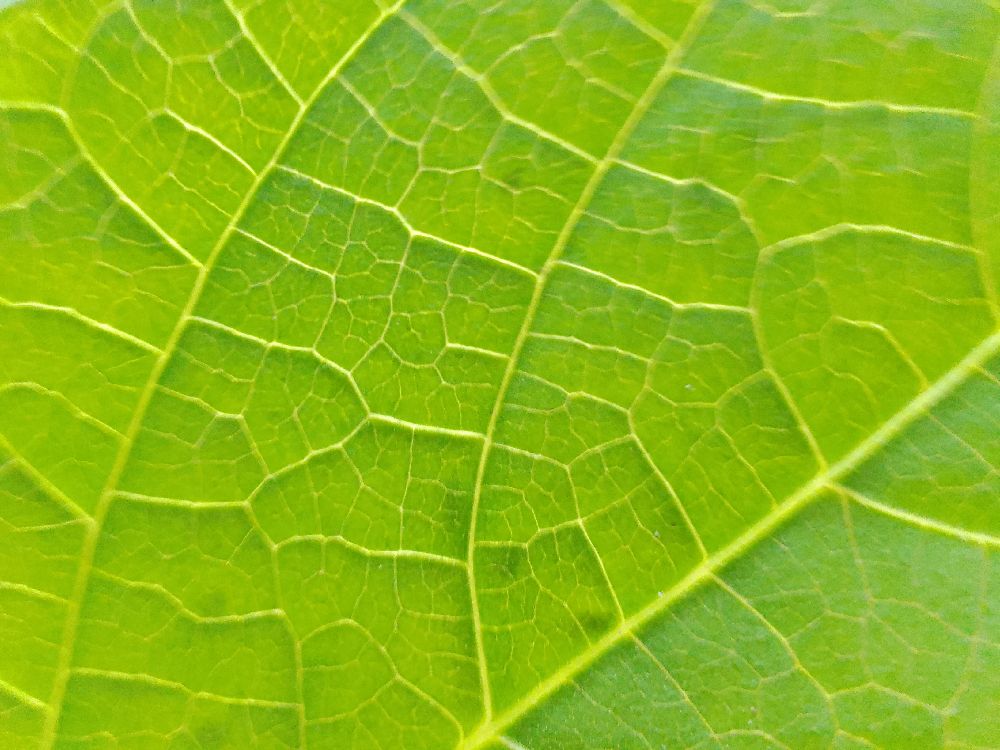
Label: healthy